Kubotan

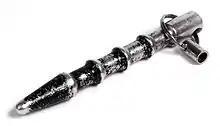
A generic Self-Defense Keychain Stick (SDKS) with tapered end

Over time the registered name "Kubotan" (sometimes erroneously spelled or marketed as "Kubaton") has been eroded and genericized to include many knockoffs and imitations of the original design. Some incorporate spikes, tapered ends, and other modifications that were not part of the original invention. "Ninja" keychain weapons, often enhanced with blades, hidden darts, and tear gas, have also been marketed and sold as Kubotans. However, they are copycats and are more properly classified as generic self-defence keychain sticks (SDKS) or generic self-defence pocket weapons. The term 'pocket stick' is also sometimes used to classify such hand weapons.